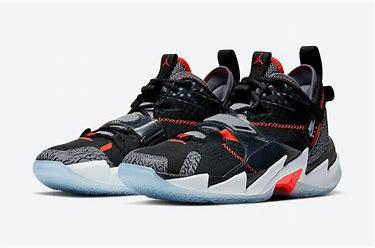
Brand: Jordan
Model: Why Not ZER0 3